Rotor DR1

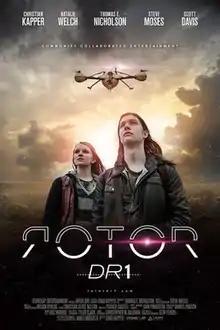

Rotor DR1 is a 2015 science fiction film directed by Chad Kapper, who also served as executive producer. The film stars Christian Kapper as a teenager looking for his missing father in a post-apocalyptic world where autonomous drones roam the skies. "Rotor DR1" is a film-length cut of a 10-episode web series. Kapper and his team produced the series with the support of an online community that provided feedback before production and after each episode's release. Filming started in mid-2014 and took place mostly in Canton, Ohio. The team partnered with Cinema Libre Studio to edit a film from the series. The film was released on DVD and Blu-ray and via video on demand on October 20, 2015.